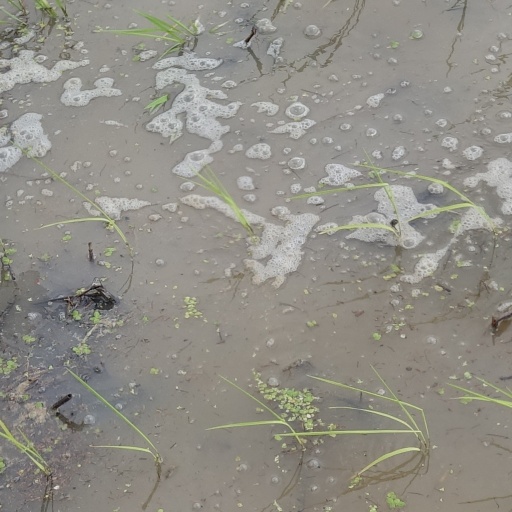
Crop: rice